Russell Bowers

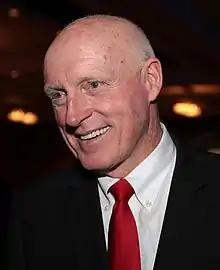
Bowers in 2019

Russell "Rusty" Bowers (born October 20, 1952) is an American politician and the former Speaker of the Arizona House of Representatives. A member of the Republican Party, he represented the 25th legislative district from 2015 to 2023. He was elected Speaker in 2019.